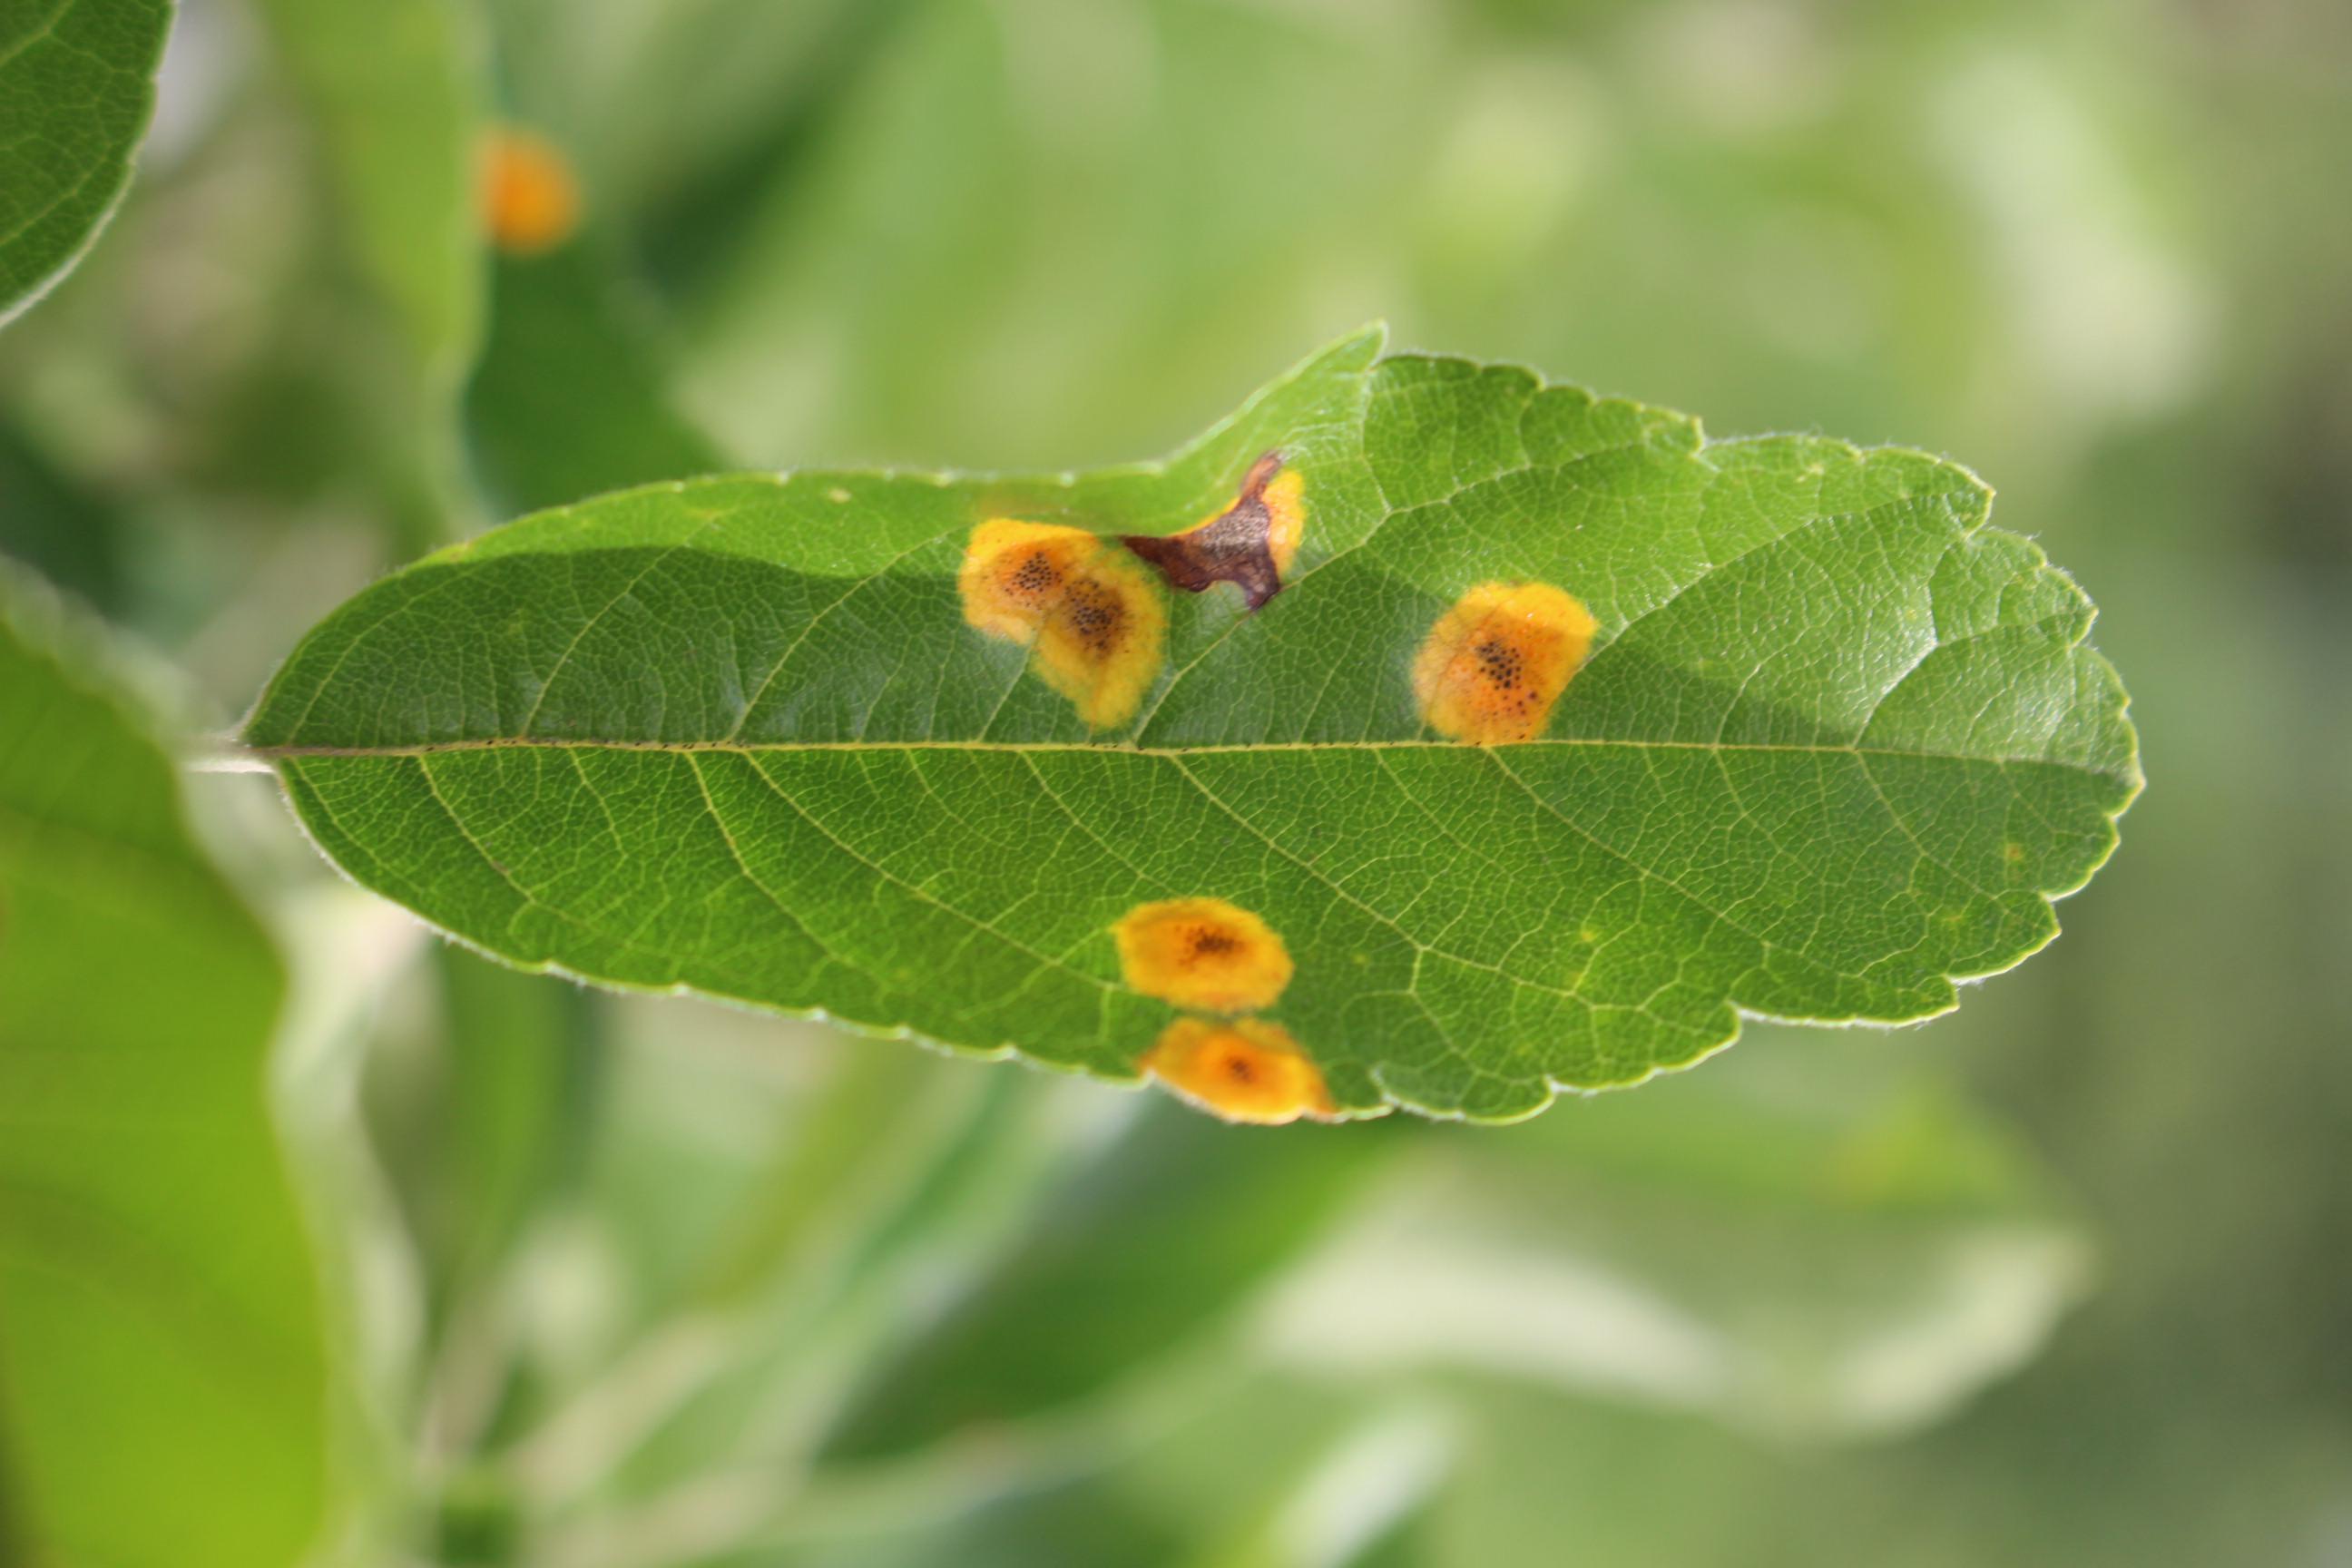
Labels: rust